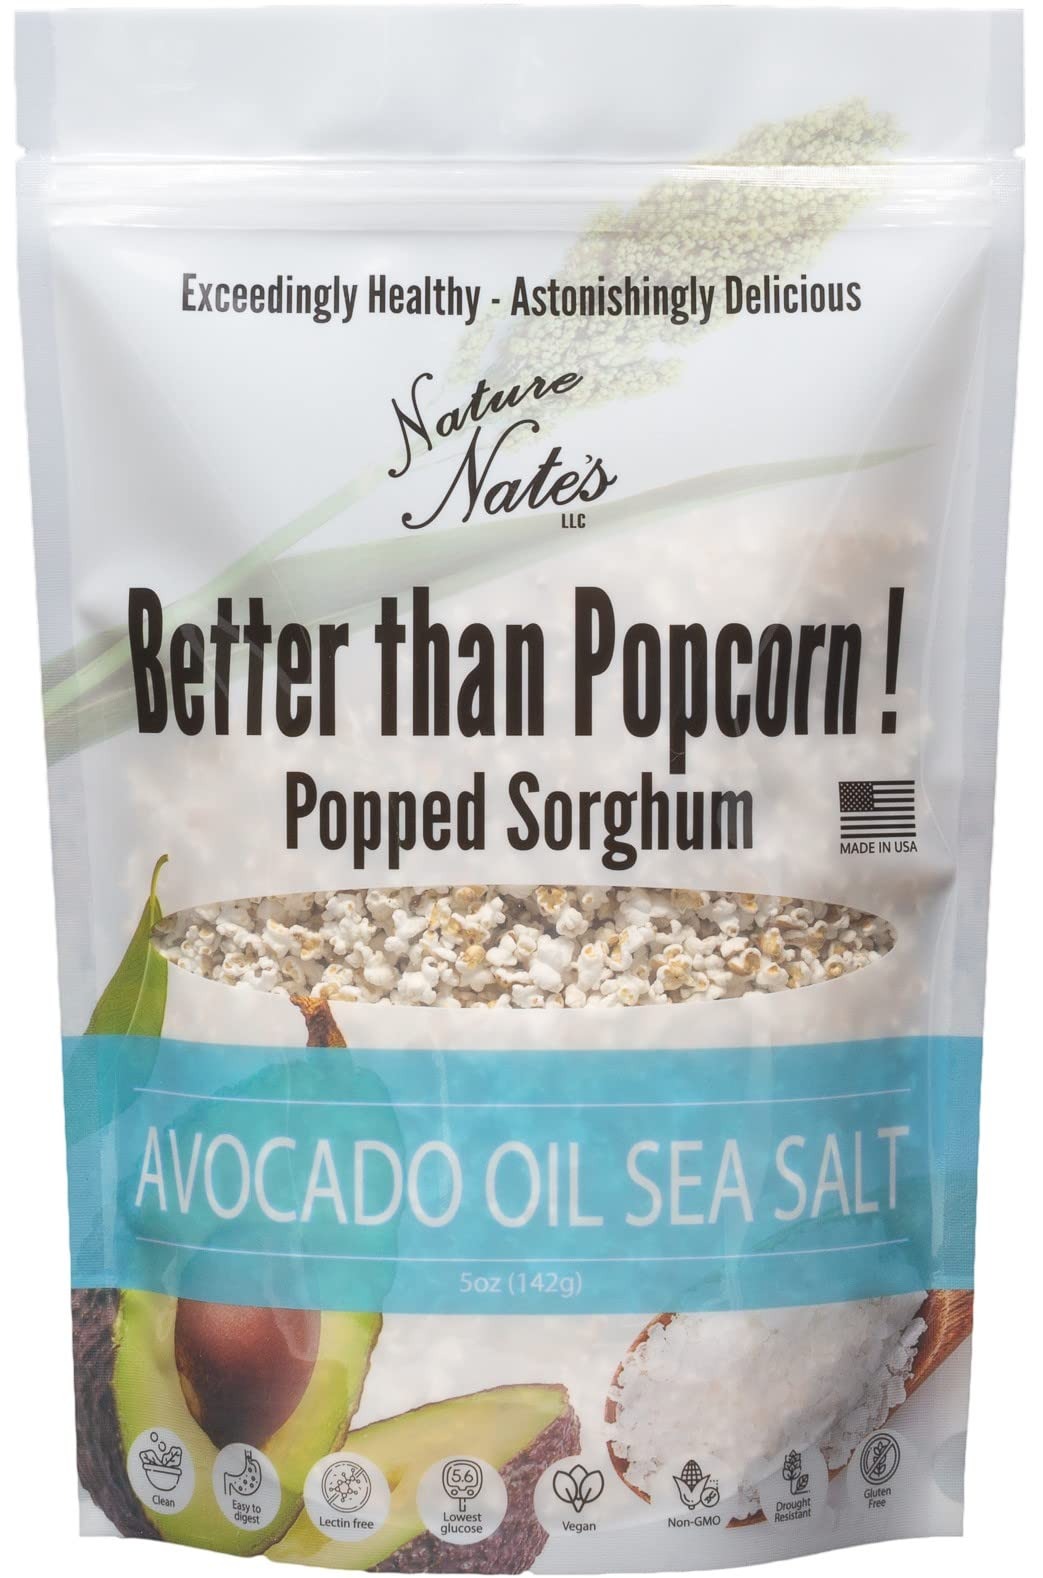
Item Name: Nature Nate’s Popped Sorghum, Avocado Oil Sea Salt - Organic Sorghum, Keto & Gluten Free, Whole 30, Healthy Snacks, Better Than Popcorn, Made in USA - 5 Ounce
Bullet Point 1: BETTER THAN POPCORN - Exceedingly Healthy Organic Sorghum Popped in a Variety of Oils with Astonishingly Delicious Flavors Including Sea Salt, Brown Butter Caramel, Organic Coconut Oil, and More
Bullet Point 2: ALLERGEN FRIENDLY - Top 12 Non-Allergen Food Making it a Healthy Snack for Keto, Vegan, Gluten Free or Anyone Who has Digestive Issues with Corn. Sorghum is an Ancient Grain and is the Fifth Most Consumed Food in the World
Bullet Point 3: CLEAN INGREDIENTS - Non GMO, Low in Lectins, Lower Glycemic Index, No Additives, Preservatives, or “Natural Flavoring”. No Hulls Making it Easy to Digest and May Lower Cholesterol Levels
Bullet Point 4: OUR STORY - Handcrafted in True Artisan Fashion Using Only the Finest Natural Ingredients, Nature Nate’s is a Pacific Northwest Small Business Striving to Offer the Healthiest Snacks Around
Product Description: A Single Bag of our Organic Sorghum Popped in Avocado oil, sprinkled with Sea Salt, that's it 3 ingredients.
Value: 5.0
Unit: Ounce

Price: 9.69